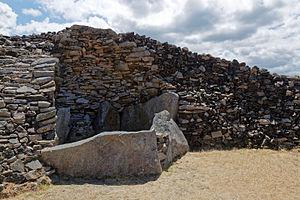
Panorama du Cairn de Barnenez à Plouezoc'h dans le Finistère. This building is indexed in the Base Mérimée, a database of architectural heritage maintained by the French Ministry of Culture,
Le cairn de Barnenez est un monument mégalithique du Néolithique se trouvant au lieu-dit Barnenez dans la commune de Plouezoc'h, sur la côte nord du Finistère, en Bretagne. D'une longueur de 75 m, il est constitué en réalité de deux cairns en pierres sèches accolés, qui recouvrent onze dolmens à couloir. Cet ensemble est le plus grand mausolée mégalithique après celui de Newgrange et, avec le cairn III de Guennoc, le plus vieux monument d’Europe.